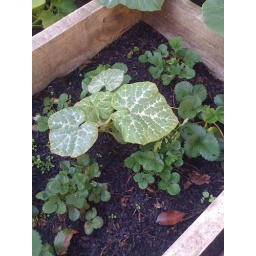
Pumpkin plant in the Strawberry bed